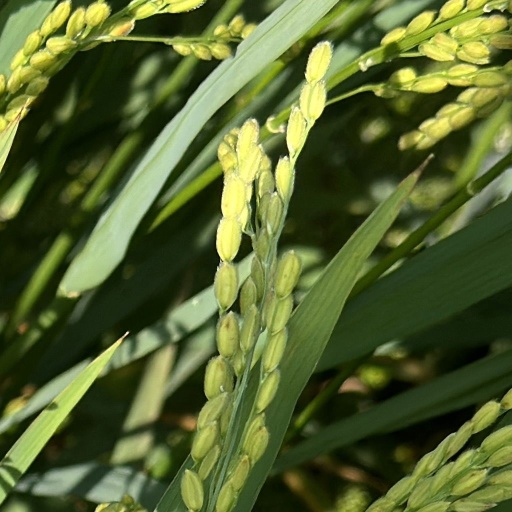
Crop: rice